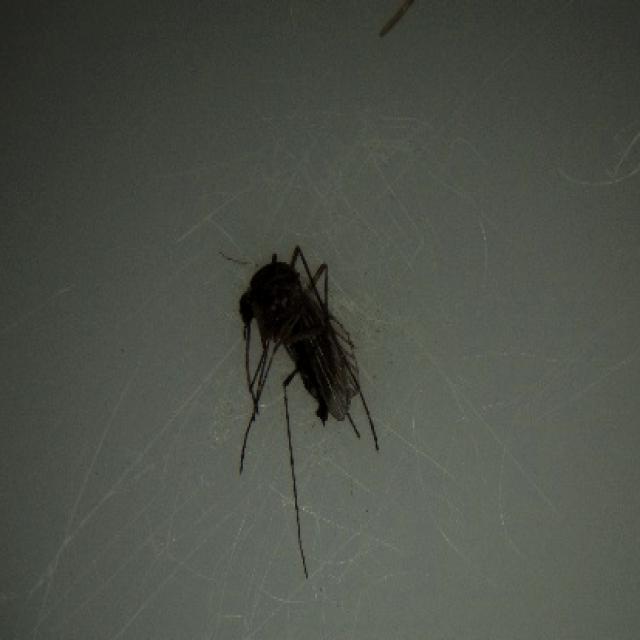
Species: aedes_vexans